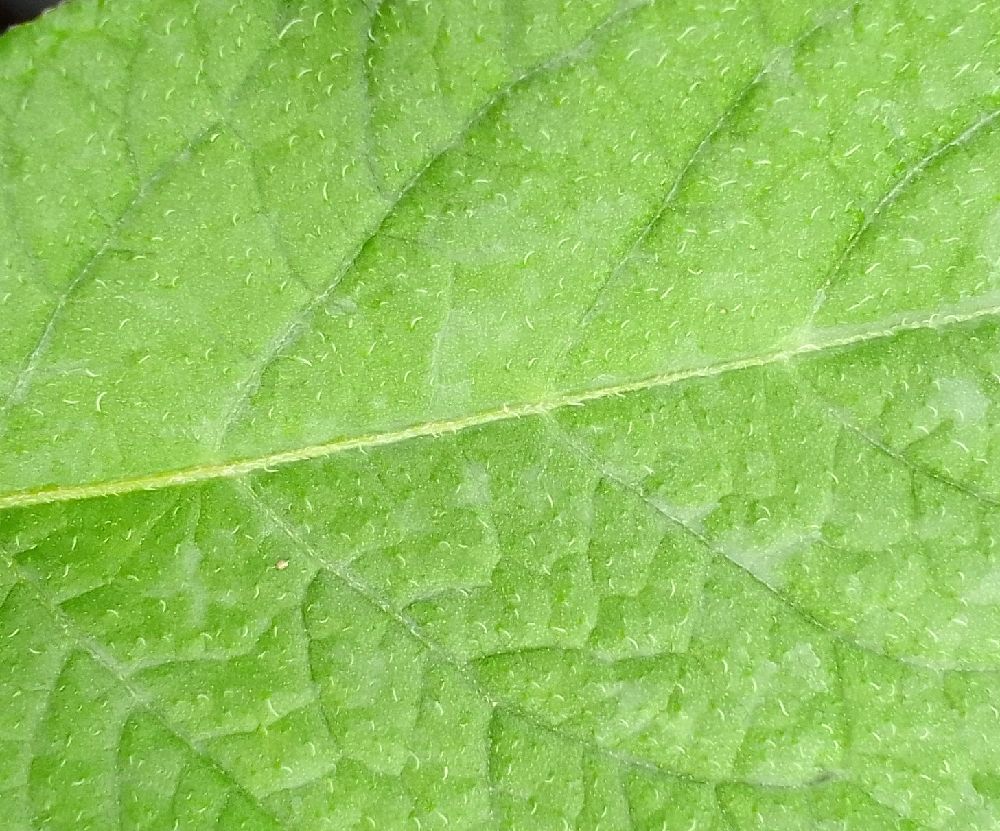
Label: Healthy